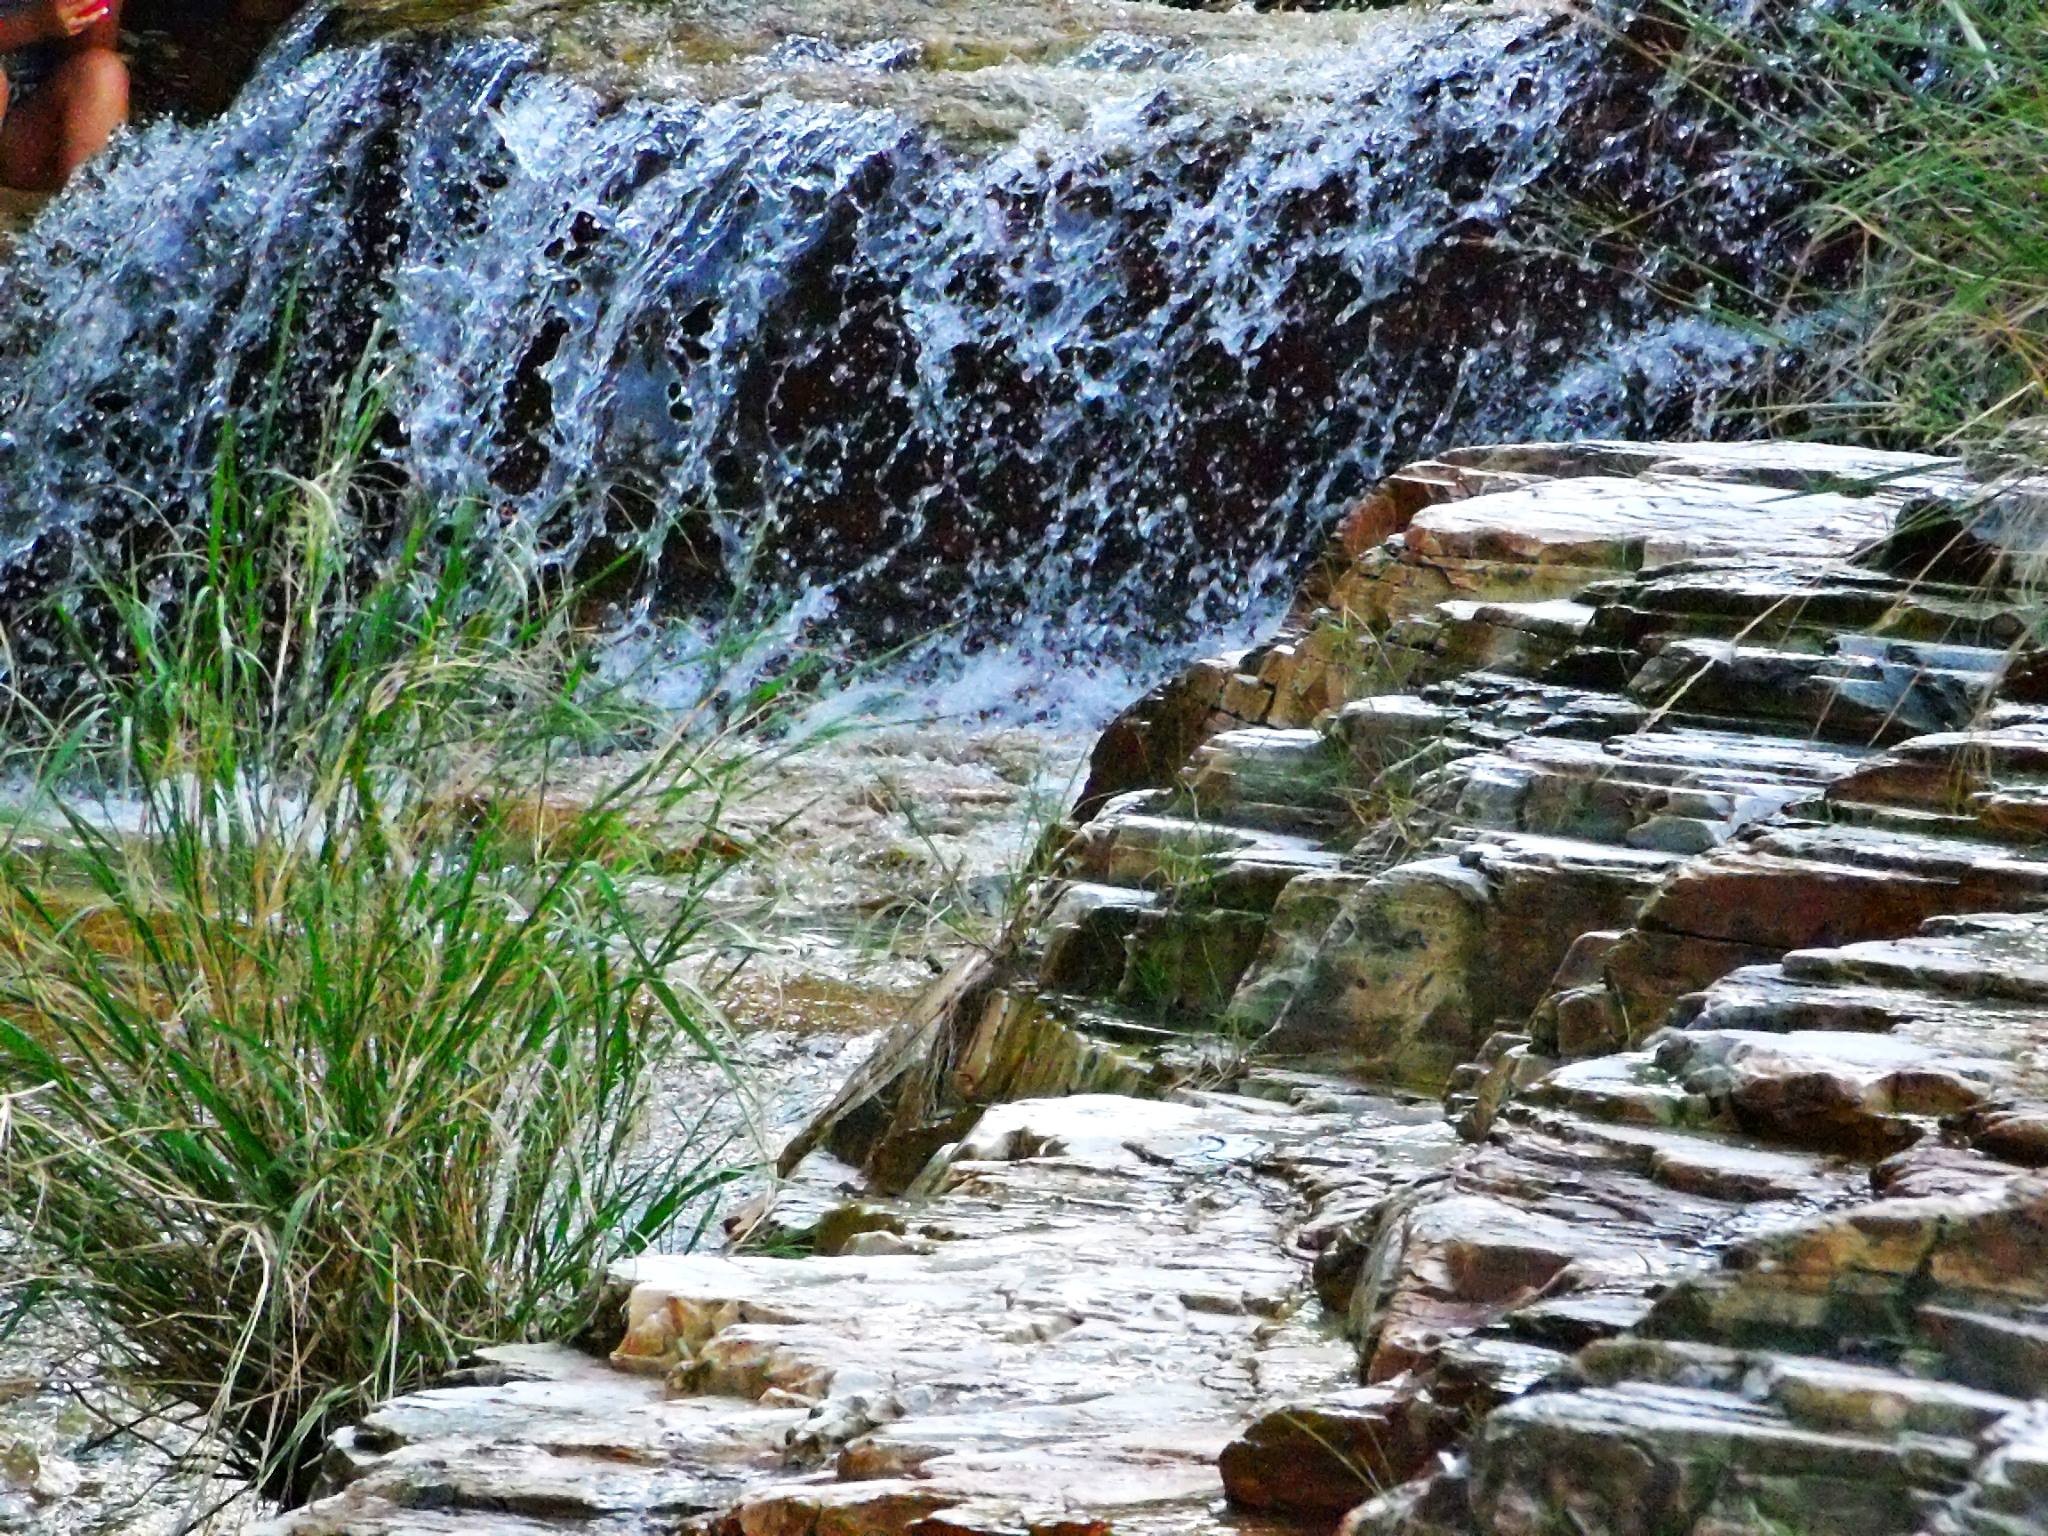
landscape, water, nature, rock, waterfall, creek, wilderness, trail, river, stream, cascade, rapid, body of water, brazil, water feature, watercourse, minas, felipe bueno